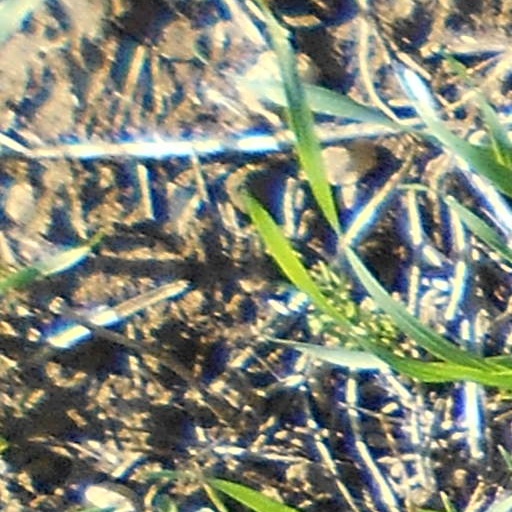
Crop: wheat